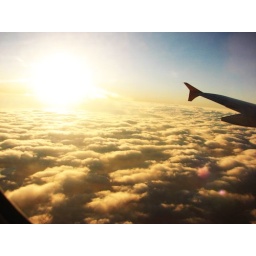
from a plane window early in the morning